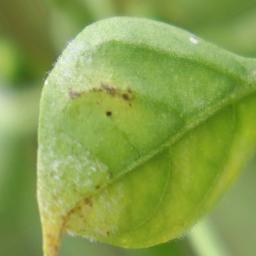
Label: powdery mildew